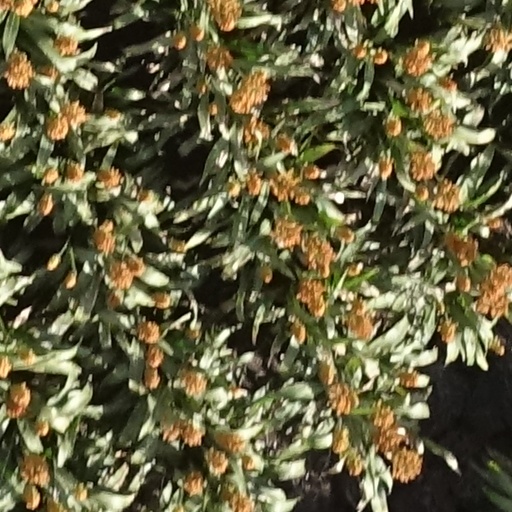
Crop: sorghum